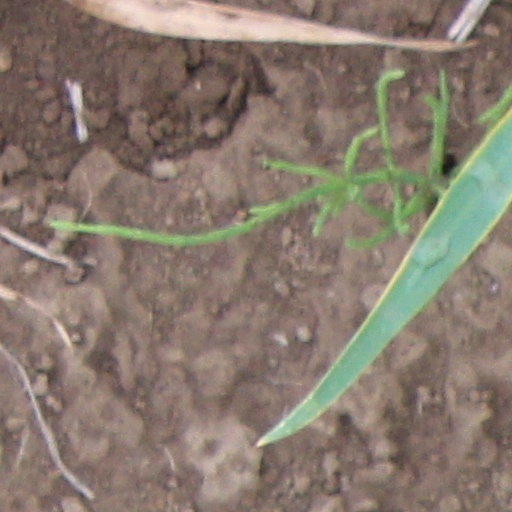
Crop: wheat